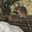
Label: mouse